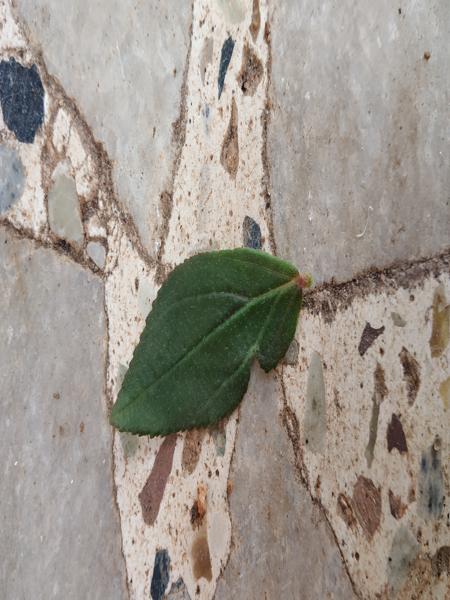
Plant: Astma_weed